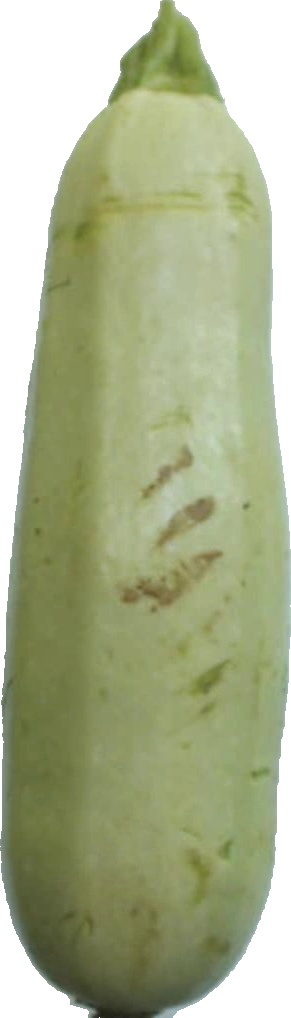
Label: zucchini_1